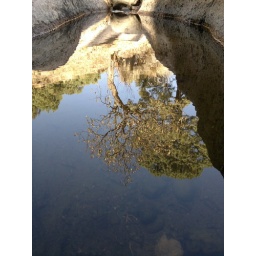
water mirror by my Nokia N8 #N8